Visitation Academy of Frederick

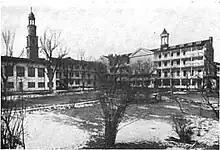
RearView Frederick Academy of the Visitation

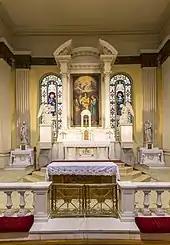
Visitation Academy Chapel

When established in 1846, the Visitation Academy consisted of a large three-story building sitting on a 5,580 square foot plot of land. The sisters purchased an additional 3 acres surrounding the original building in order to expand the school and construct an official monastery with cloistered gardens.